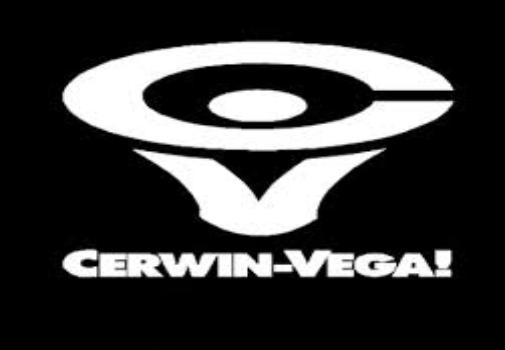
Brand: Cerwin-Vega
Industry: Electronic